Mountain

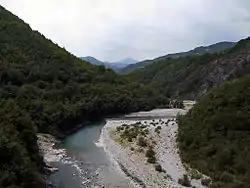
Apennine Mountains and Trebbia river, Italy

Fold mountains occur when two plates collide: shortening occurs along thrust faults and the crust is overthickened. Since the less dense continental crust "floats" on the denser mantle rocks beneath, the weight of any crustal material forced upward to form hills, plateaus or mountains must be balanced by the buoyancy force of a much greater volume forced downward into the mantle. Thus the continental crust is normally much thicker under mountains, compared to lower lying areas. Rock can fold either symmetrically or asymmetrically. The upfolds are anticlines and the downfolds are synclines: in asymmetric folding there may also be recumbent and overturned folds. The Balkan Mountains and the Jura Mountains are examples of fold mountains.